HDMS Galathea (1831)

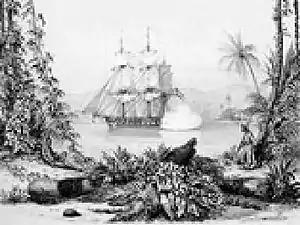
The "Galathea" at the Nicobar Islands in 1846

In 1833, it was decided to send "Galathea" to the Mediterranean. On the way home she was tasked with picking up some of Bertel Thorvaldsen's artworks.